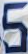
Number: 5